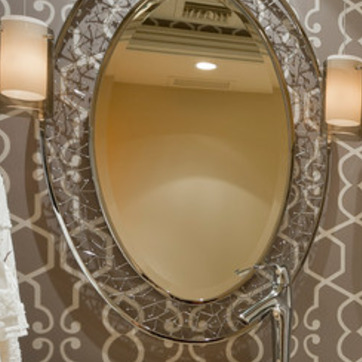
Material: mirror